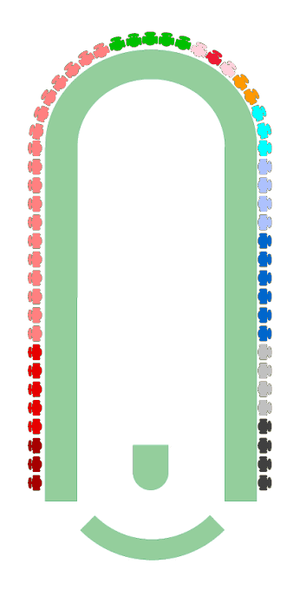
Composition du conseil régional de Picardie en 2009
Les élections régionales ont eu lieu les 14 et 21 mars 2010. La région reste à gauche, Claude Gewerc étant élu à la faveur d'une triangulaire et après ralliement de la liste EELV à la liste socialiste.